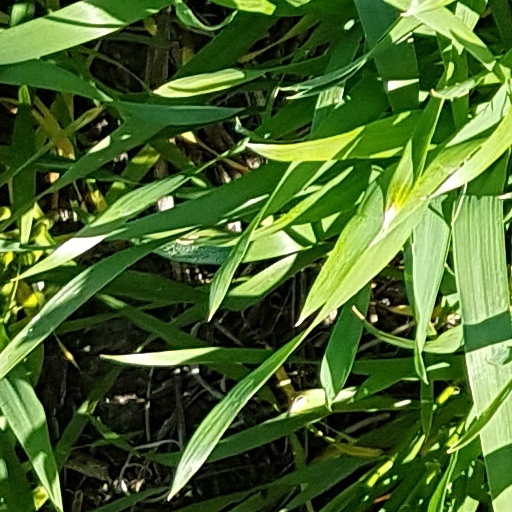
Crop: wheat